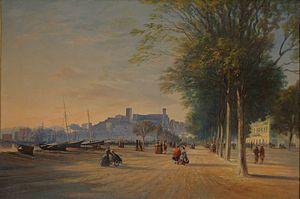
Le Suquet vu de la Croisette
Cannes — /kan/ ou localement /ˈkanə/ — est une commune française de la communauté d'agglomération Cannes Pays de Lérins située dans le département des Alpes-Maritimes, en région Provence-Alpes-Côte d'Azur, sur la Côte d'Azur dont elle est une ville phare. Ses habitants sont appelés les Cannois en français et les canenc en provençal.
Le musée de la Castre est un musée de Cannes installé dans les vestiges du château médiéval des moines de Lérins au Suquet. Labellisé « Musée de France », il présente des collections appartenant à la ville de Cannes : arts primitifs d'Himalaya-Tibet, Arctique, Amérique pré-colombienne, Océanie, antiquités méditerranéennes, instruments de musique du monde d'Asie, Afrique, Océanie, Amérique, peinture de paysage du XIXᵉ siècle avec les petits maîtres de Provence.
Le Suquet, parfois nommé Mont-Chevalier, est le plus ancien quartier de Cannes, sa « vieille ville », située sur une colline à l'ouest de la baie, au-dessus du Vieux-Port.